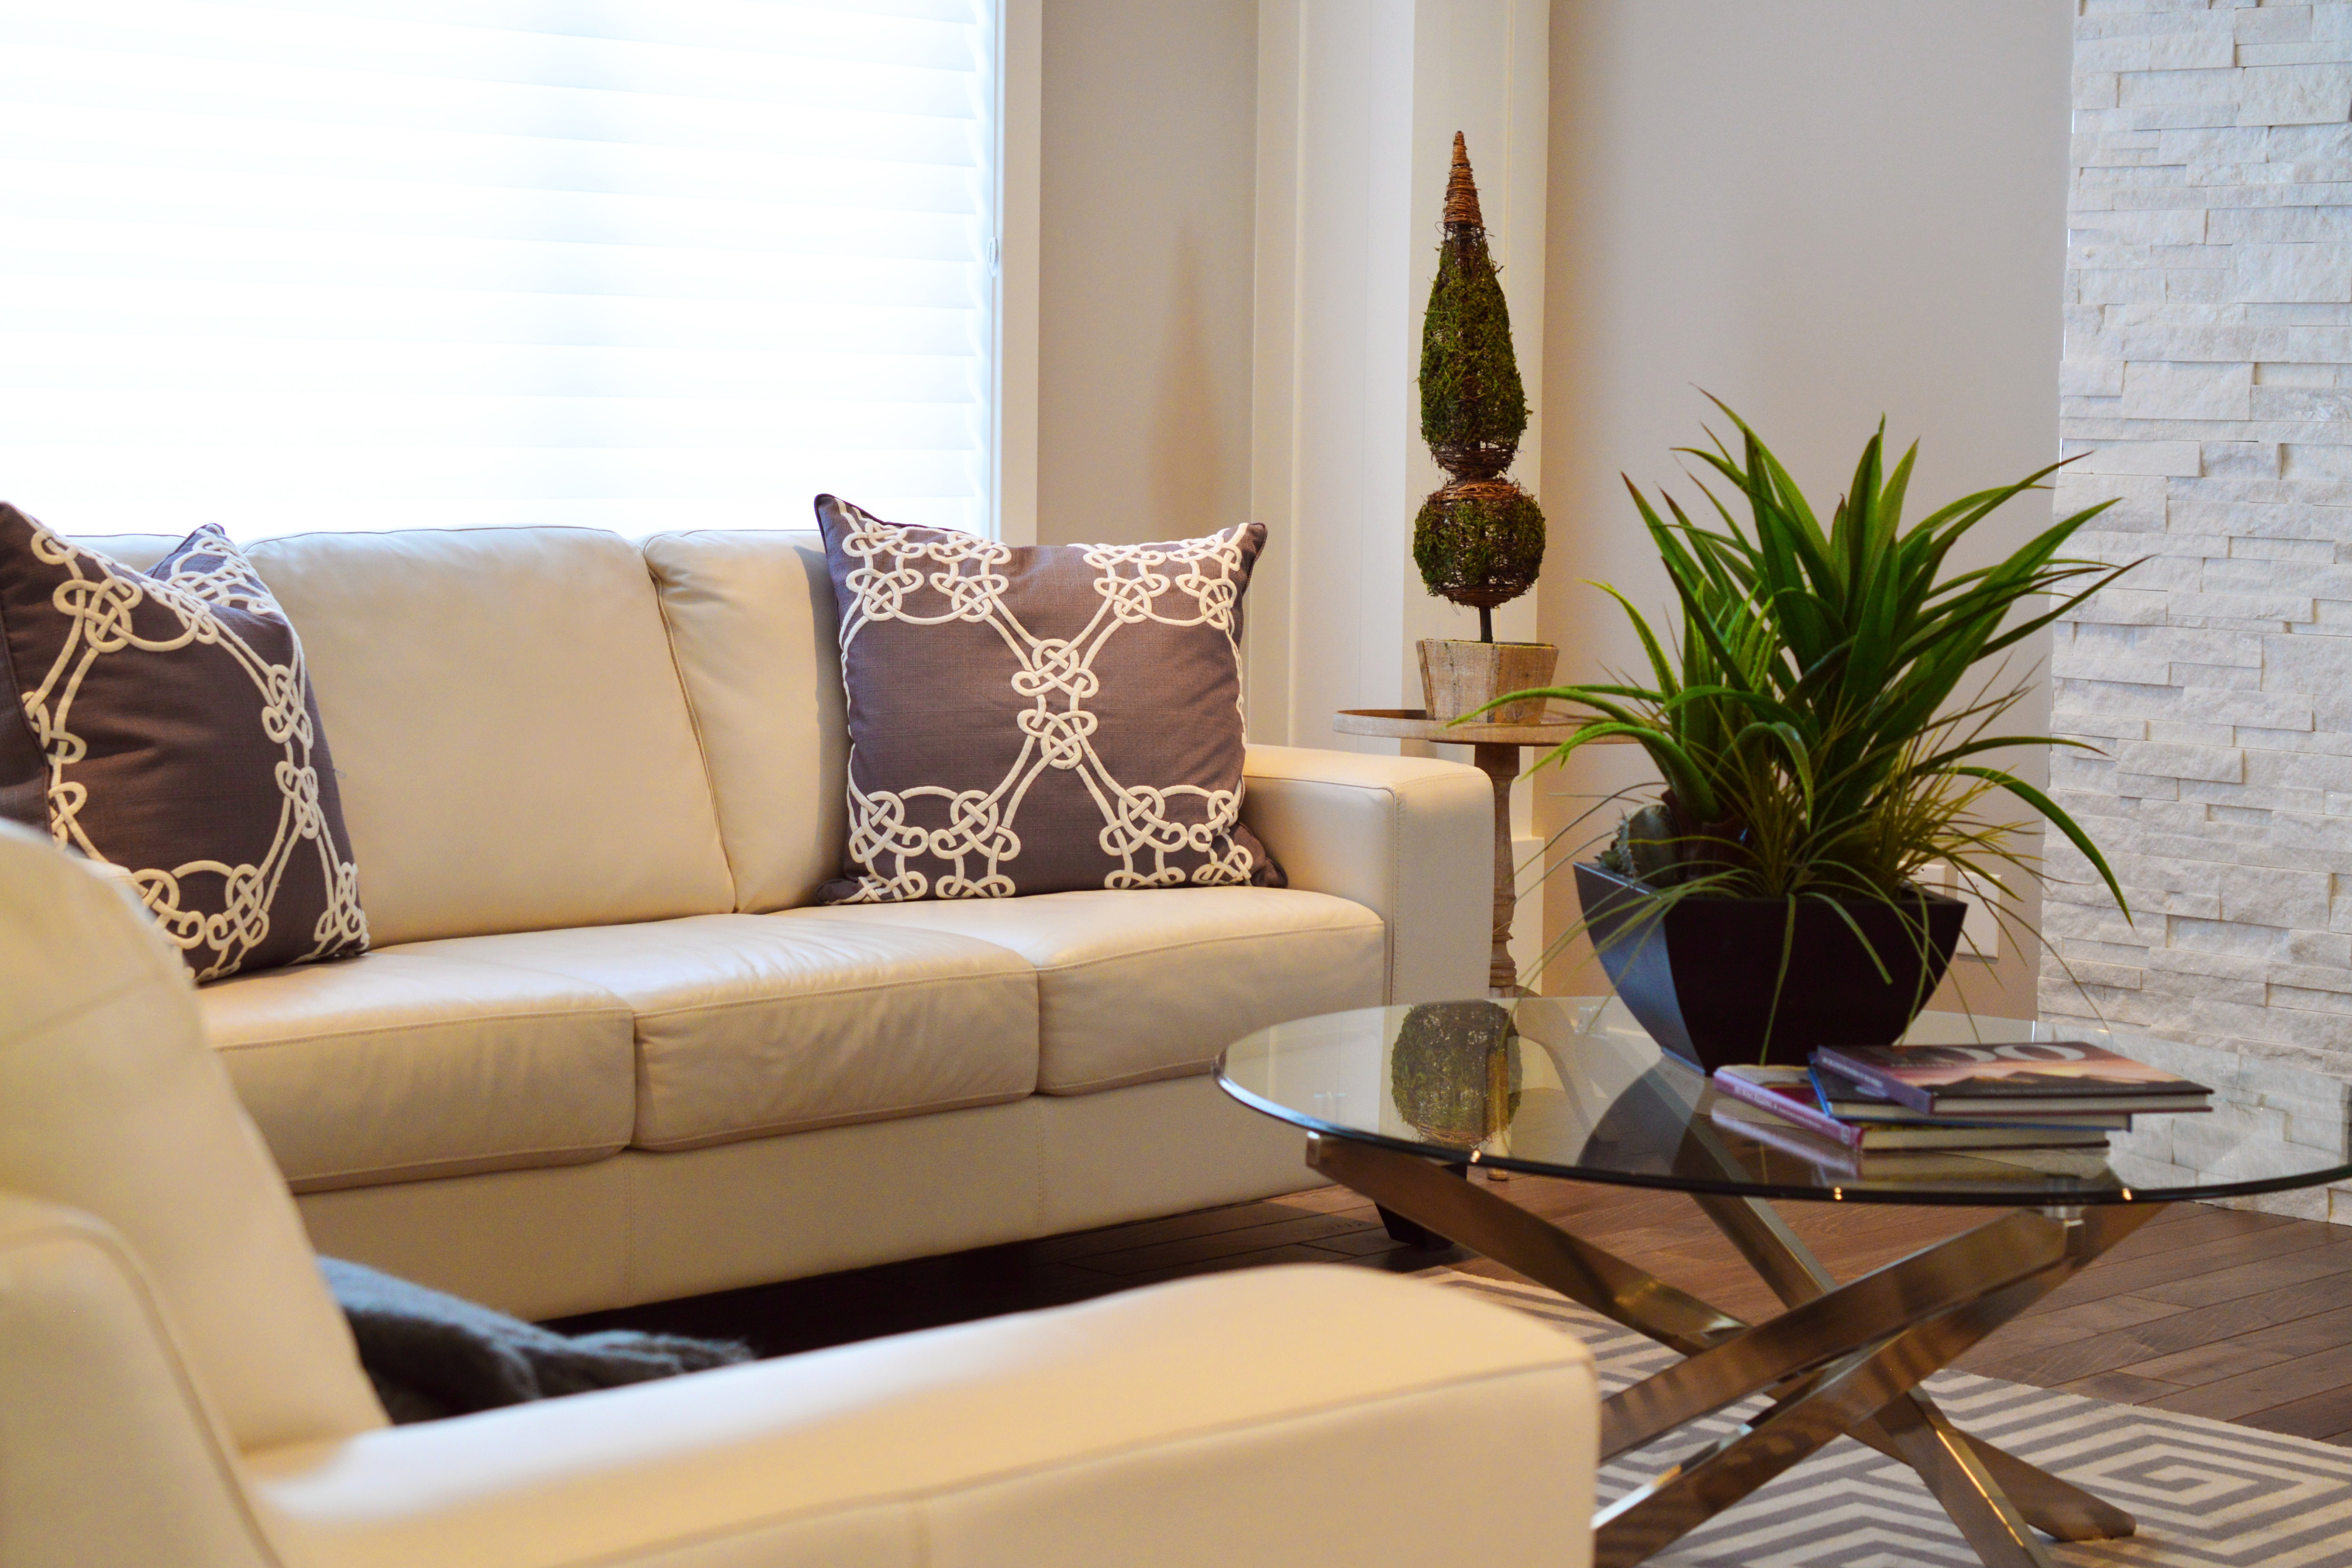
living room, furniture, room, couch, interior design, property, table, wall, home, studio couch, floor, brown, houseplant, coffee table, beige, house, sofa bed, plant, chair, Slipcover, wood, curtain, loveseat, window treatment, flooring, building, comfort